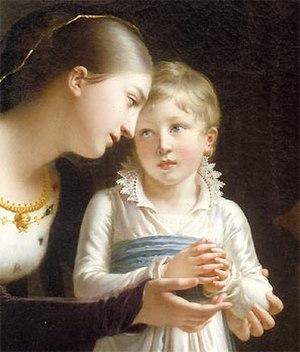
Liste non exhaustive de personnes étant nés ou ayant vécu à Vannes, commune française du Morbihan, en Bretagne.